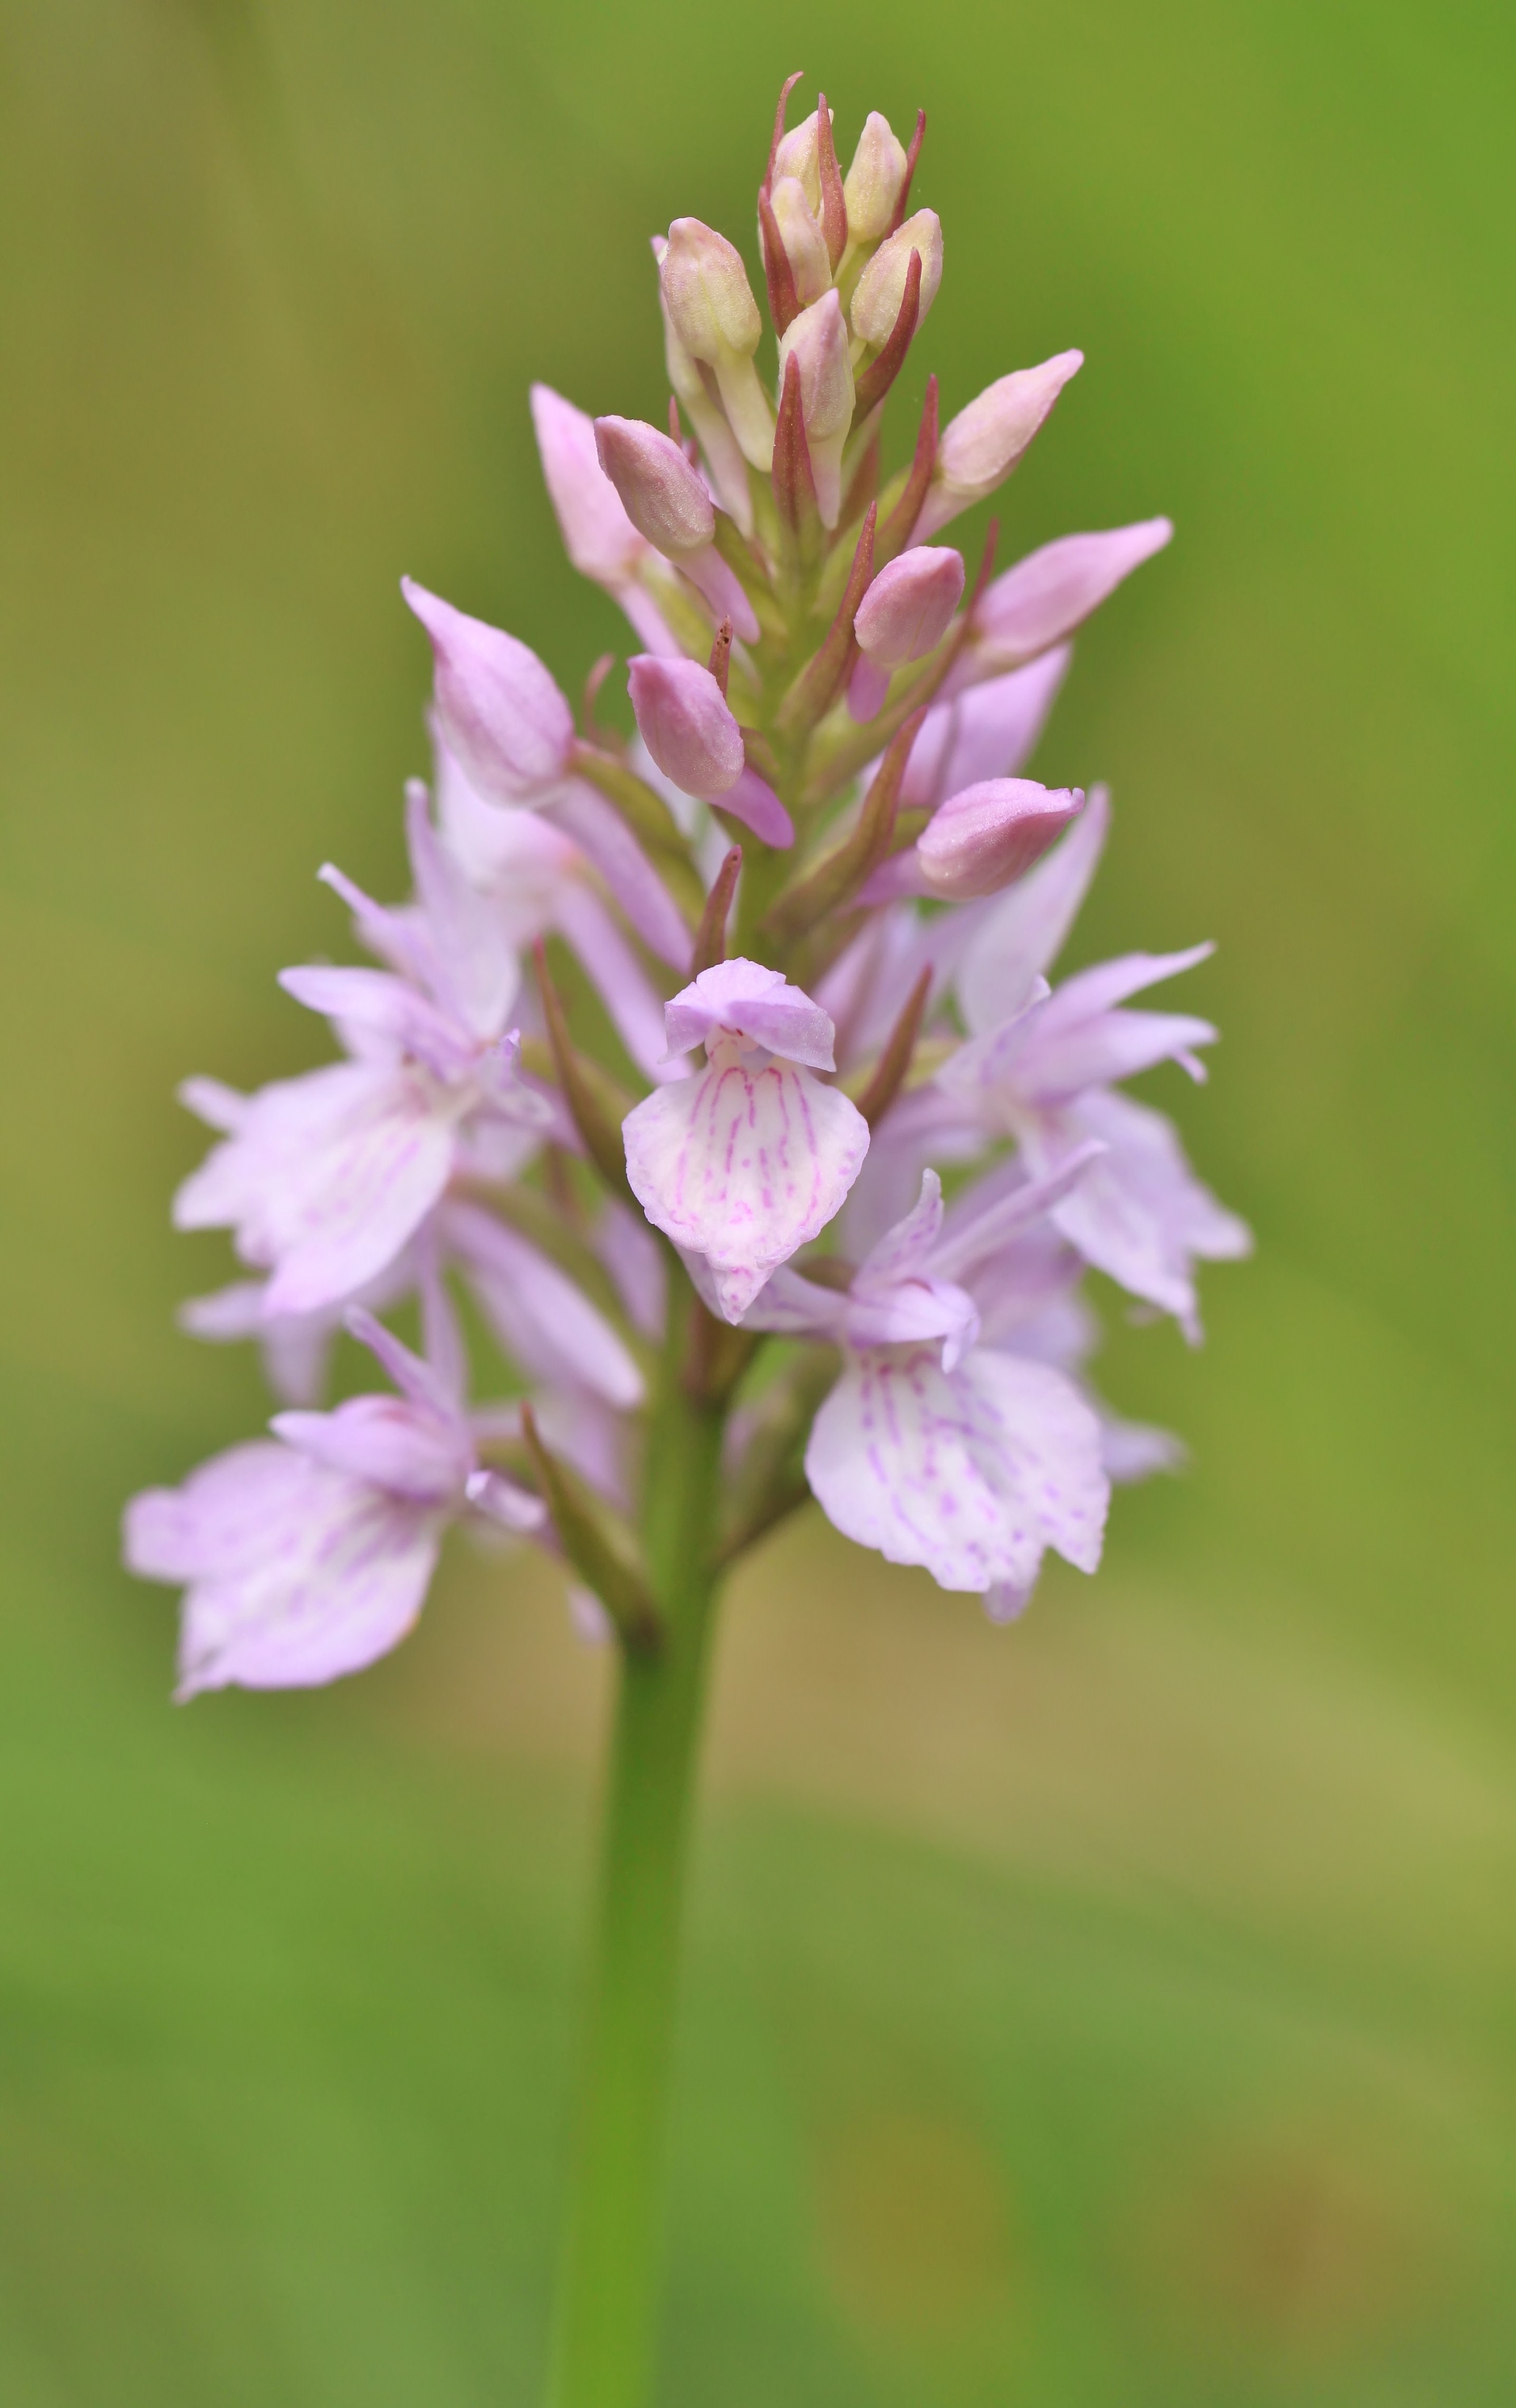
nature, blossom, plant, meadow, flower, petal, bloom, herb, macro, botany, pink, close, flora, wild flower, orchid, wildflower, flowers, petals, protected, rarity, macro photography, rarely, flowering plant, flower macro, wild orchid, plant stem, land plant, dactylorhiza praetermissa, wild orchid species